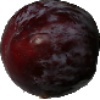
Label: Plum 1